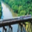
Label: train